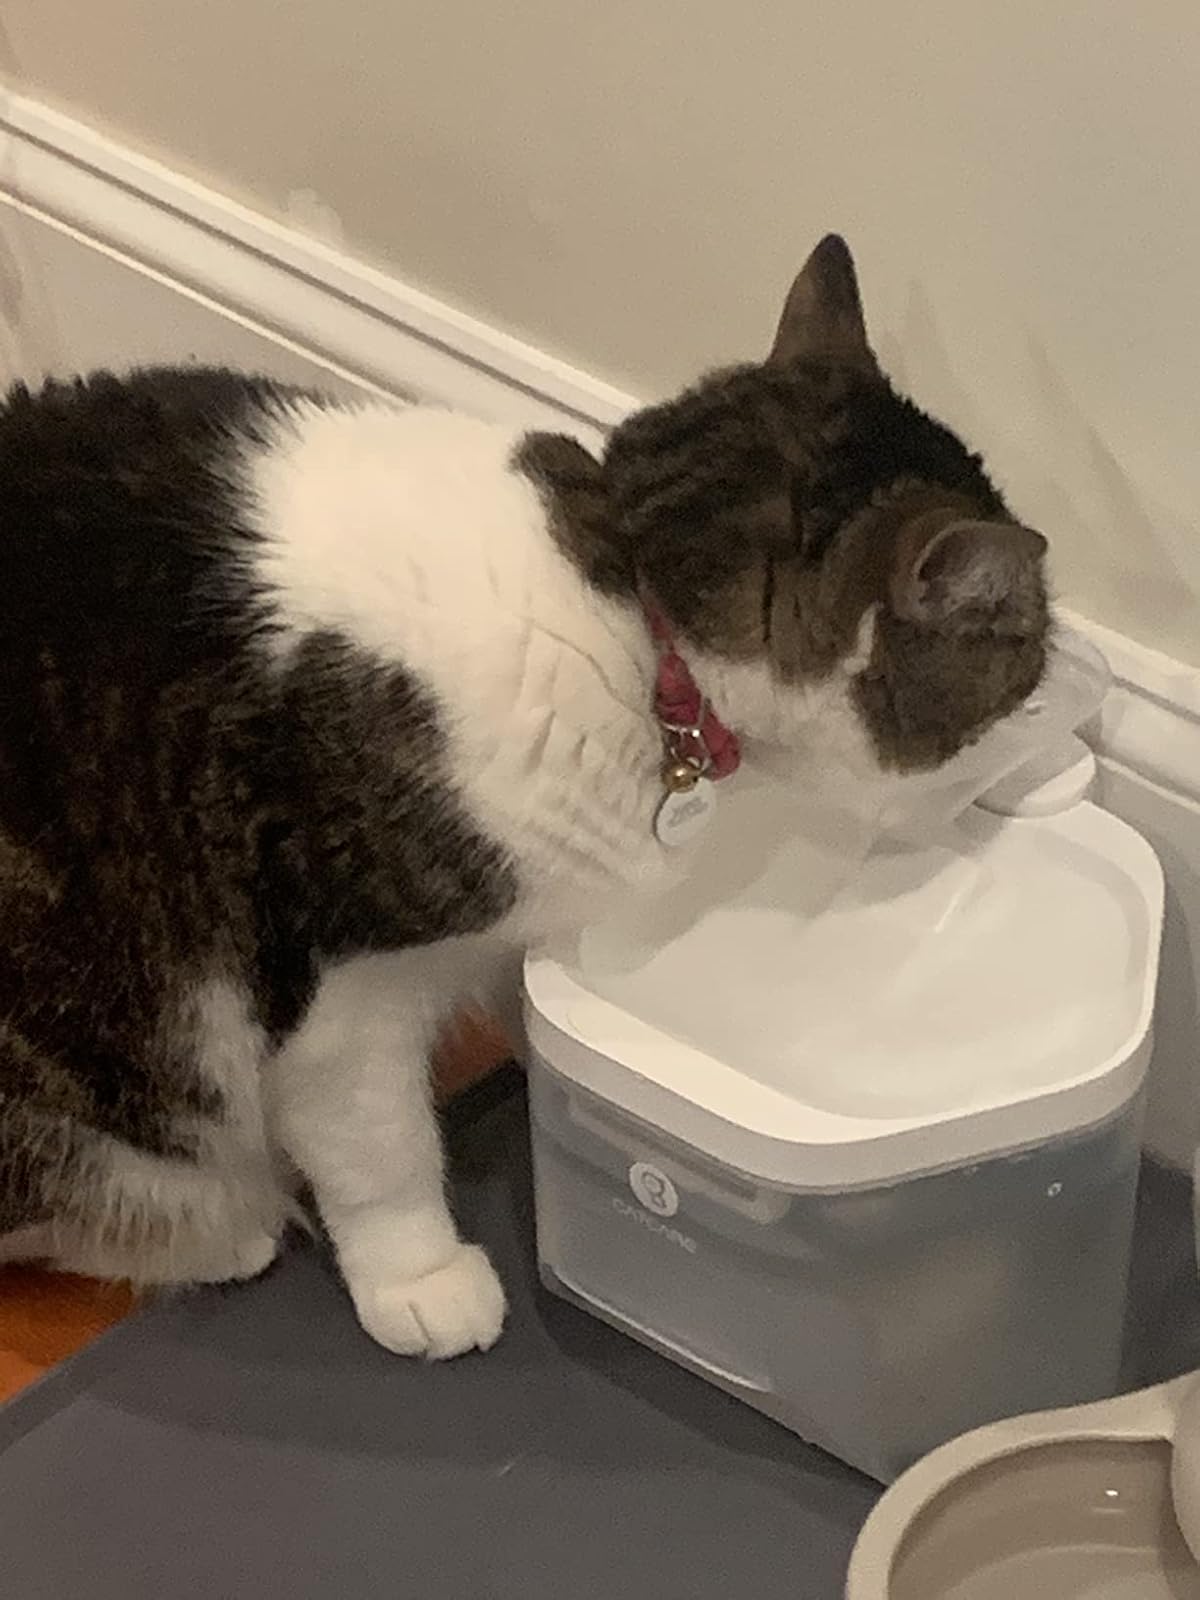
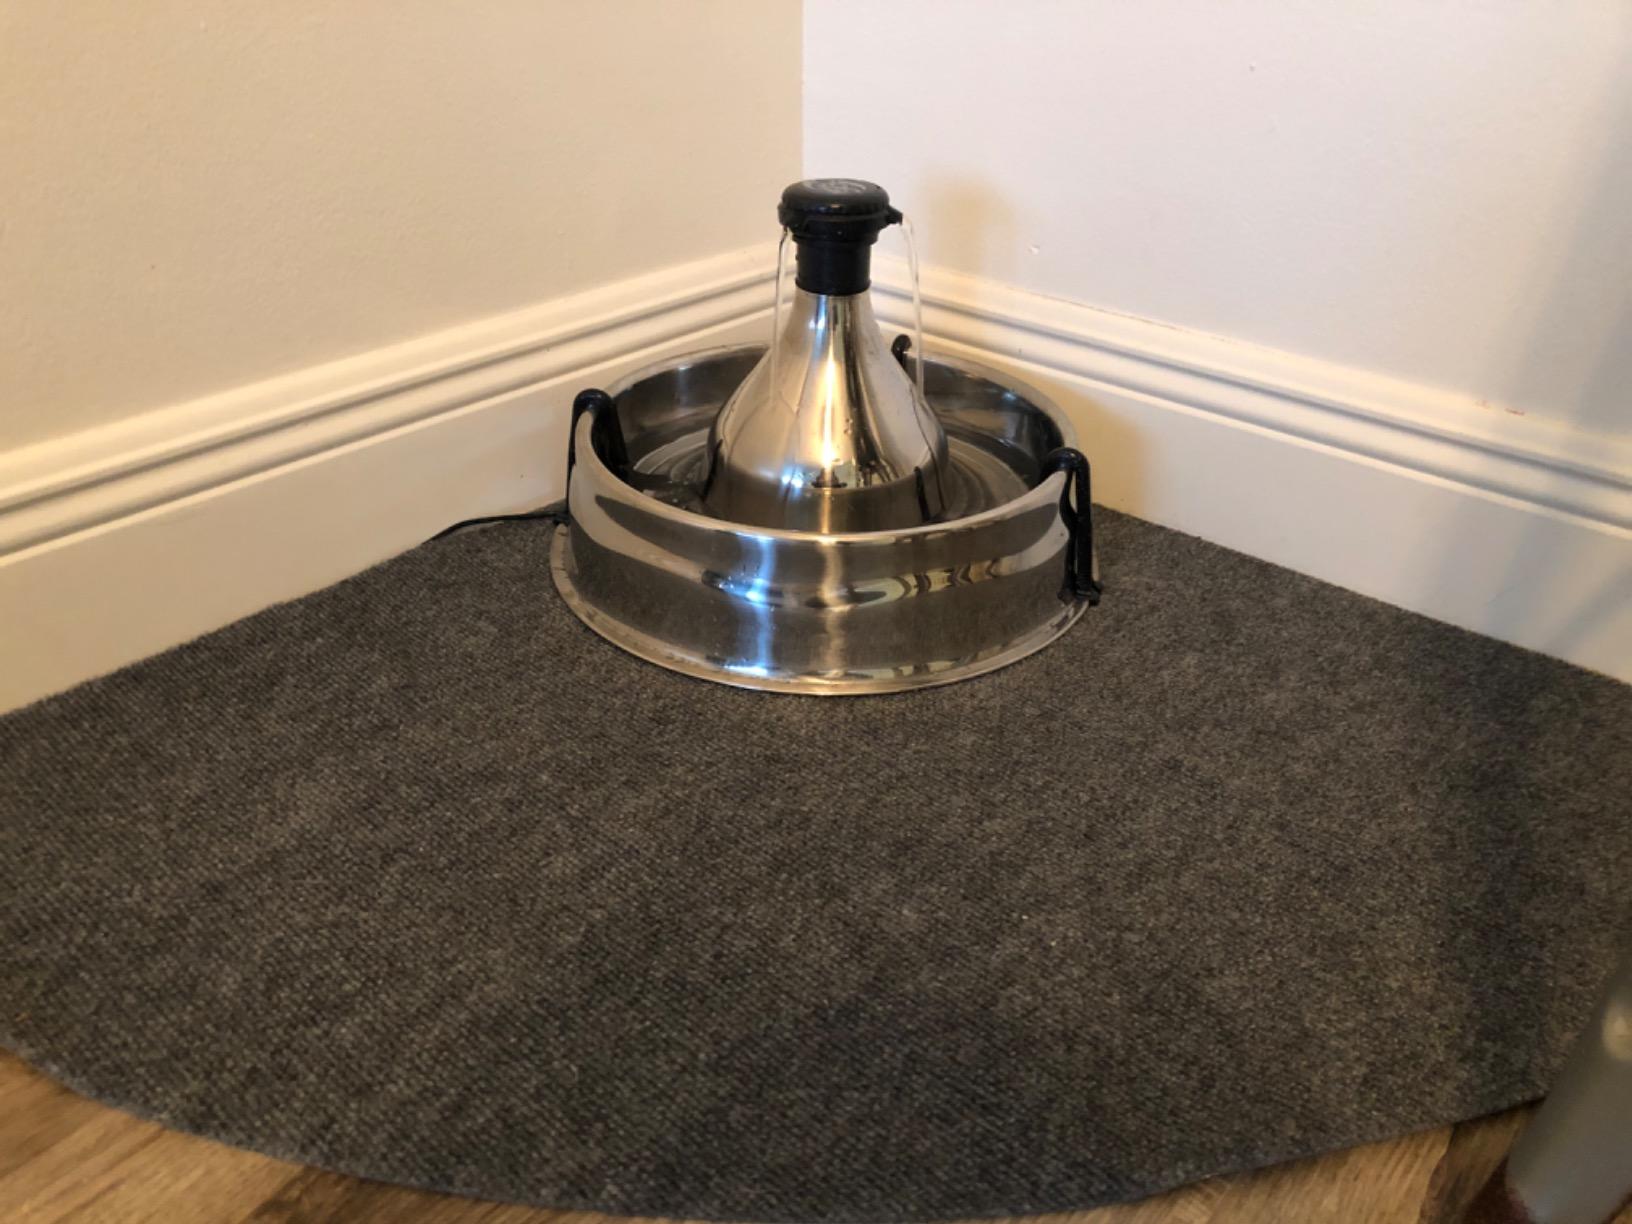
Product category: items_bowl
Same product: no